Iran

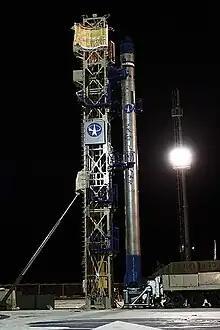
Historic launch of Safir

The Iranian government has been denounced by various international organizations and governments for violating human rights. The government has frequently persecuted and arrested critics of the government. Iranian law does not recognise sexual orientations. Sexual activity between members of the same sex is illegal and is punishable by death. Capital punishment is a legal punishment, and according to the BBC, Iran "carries out more executions than any other country, except China". UN Special Rapporteur Javaid Rehman has reported discrimination against several ethnic minorities in Iran. A group of UN experts in 2022 urged Iran to stop "systematic persecution" of religious minorities, adding that members of the Baháʼí Faith were arrested, barred from universities, or had their homes demolished.